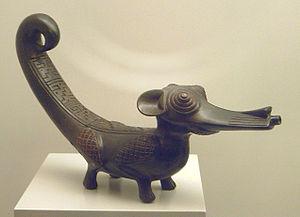
La civilisation chimú fut une importante civilisation précolombienne pendant plusieurs siècles, de 1000 à 1470. Vraisemblablement issus de la culture Moche, ils sont conquis par les Incas sous le règne de Tupac Yupanqui et intégré à l'empire de ce dernier. Leur capitale était le site archéologique de Chan Chan.
Les céramiques chimú furent produites sur la côte nord du Pérou, vers la fin du premier millénaire de notre ère, de 1000 à 1470. La civilisation chimú fut une importante civilisation précolombienne qui succéda dans cette région à la culture moche à laquelle elle emprunta de nombreux éléments décoratifs. Cette culture est aujourd´hui mieux connue grâce aux travaux de l'archéologue péruvien Rafael Larco Hoyle, fondateur du Musée Larco de Lima.
Le Musée de l'Amérique est un musée national situé à Madrid, en Espagne, et dépendant du ministère de la Culture. Y sont exposées des collections d'art, d'archéologie et d'ethnologie de l'Amérique depuis l'époque précolombienne à l'époque coloniale. L'idée de réunir de telles collections, envisagée depuis l'époque du Cardinal Cisneros, fut concrétisée par décret du 19 avril 1941.